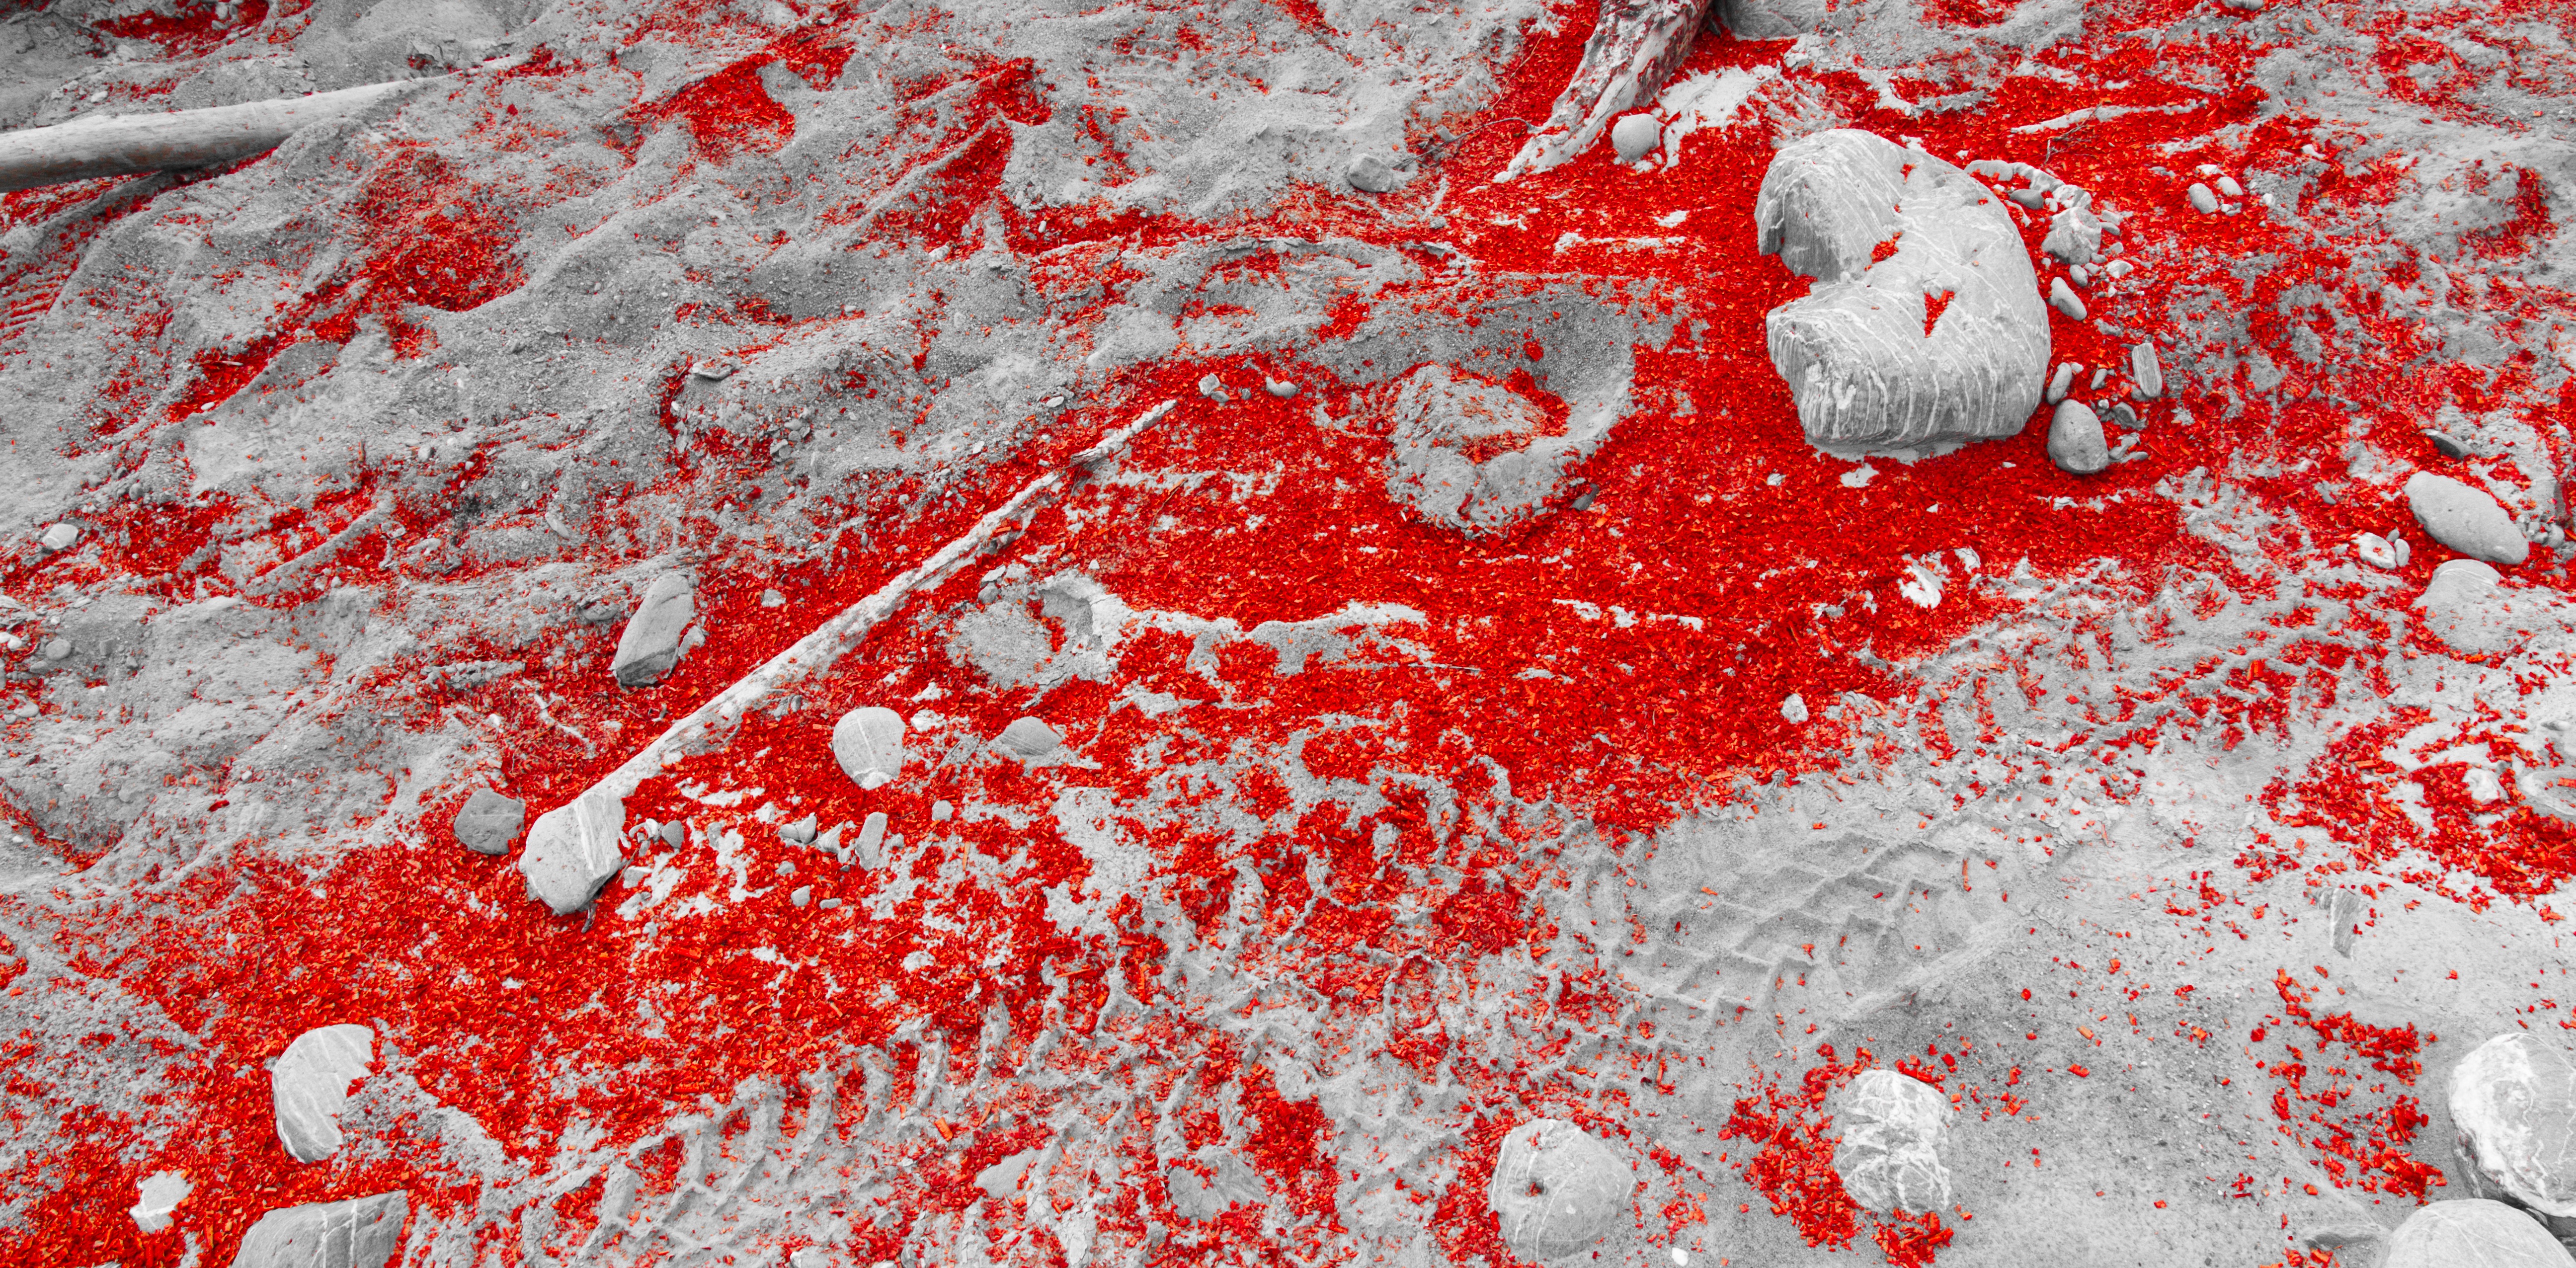
snow, ice, red, freezing, geological phenomenon